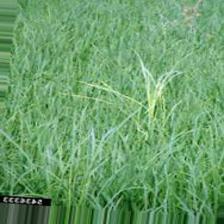
Nhãn: Bệnh lúa von (lúa đực) (Rice bakanae disease)